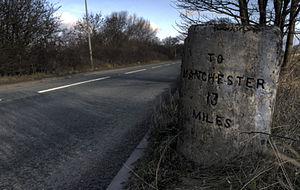
L'A57 est une importante route d'Angleterre. Elle s'étend de Liverpool à Lincoln, en passant par Warrington, Irlam, Eccles, Salford et Manchester, puis à travers les Pennines par Snake Pass, près du Ladybower Reservoir, traversant Sheffield et Worksop.